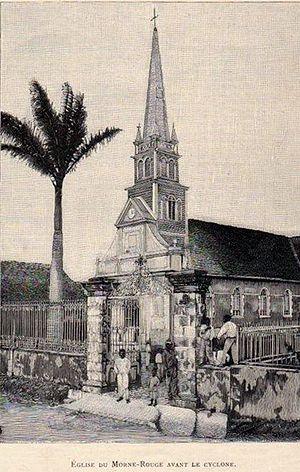
Vue de l'église Notre-Dame de la Délivrande du Morne-Rouge en 1890
L'église Notre-Dame de la Délivrande est une église catholique située au Morne-Rouge, en France.